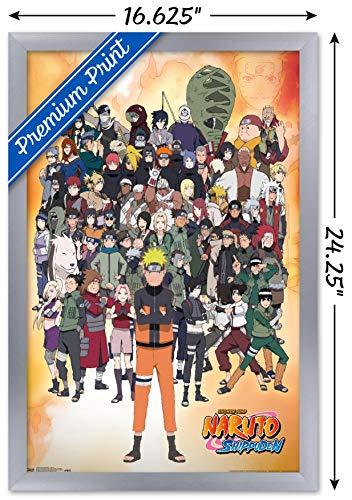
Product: Trends International Naruto Shippuden - Group Wall Poster, 14.725" x 22.375", Multi
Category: Toys & Games | Arts & Crafts | Stickers
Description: Great Condition.
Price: $39.92
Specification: ProductDimensions:16.5x24.2x0.8inches|ItemWeight:2.3pounds|ShippingWeight:2.3pounds(Viewshippingratesandpolicies)|Manufacturer:TrendsInternational|ASIN:B081SJ7CR7|Itemmodelnumber:FR17948SIL14X22